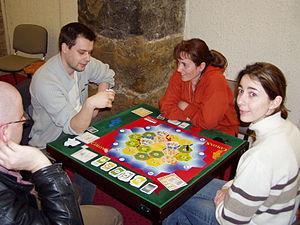
Les Colons de Catane, en championnat à Lyon. Español: Partida de campeonato en Lyon (Francia) del juego ""Los Colonos de Catán"", marzo de 2004."
Les Colons de Catane, Les Colons de Katäne, Catane ou Catan, est un jeu de société de Klaus Teuber, édité en France en 1995 par Jeux Descartes, repris en 2002 par Tilsit Éditions, puis en 2006 par la société québécoise Filosofia.